Golden Mountains (film)

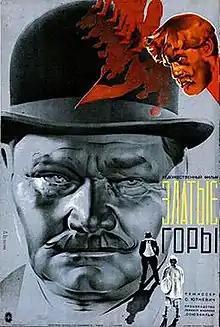

Golden Mountains is a 1931 Soviet silent drama film directed by Sergei Yutkevich. A re-edited sound version of the film was released in 1936.